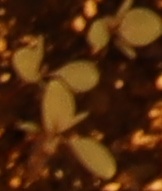
Label: Redroot Pigweed